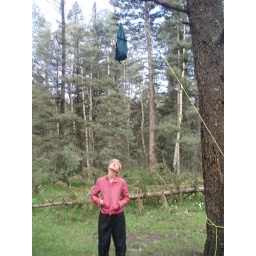
Katie hung our food in the tent bag to keep the bears away. It worked.